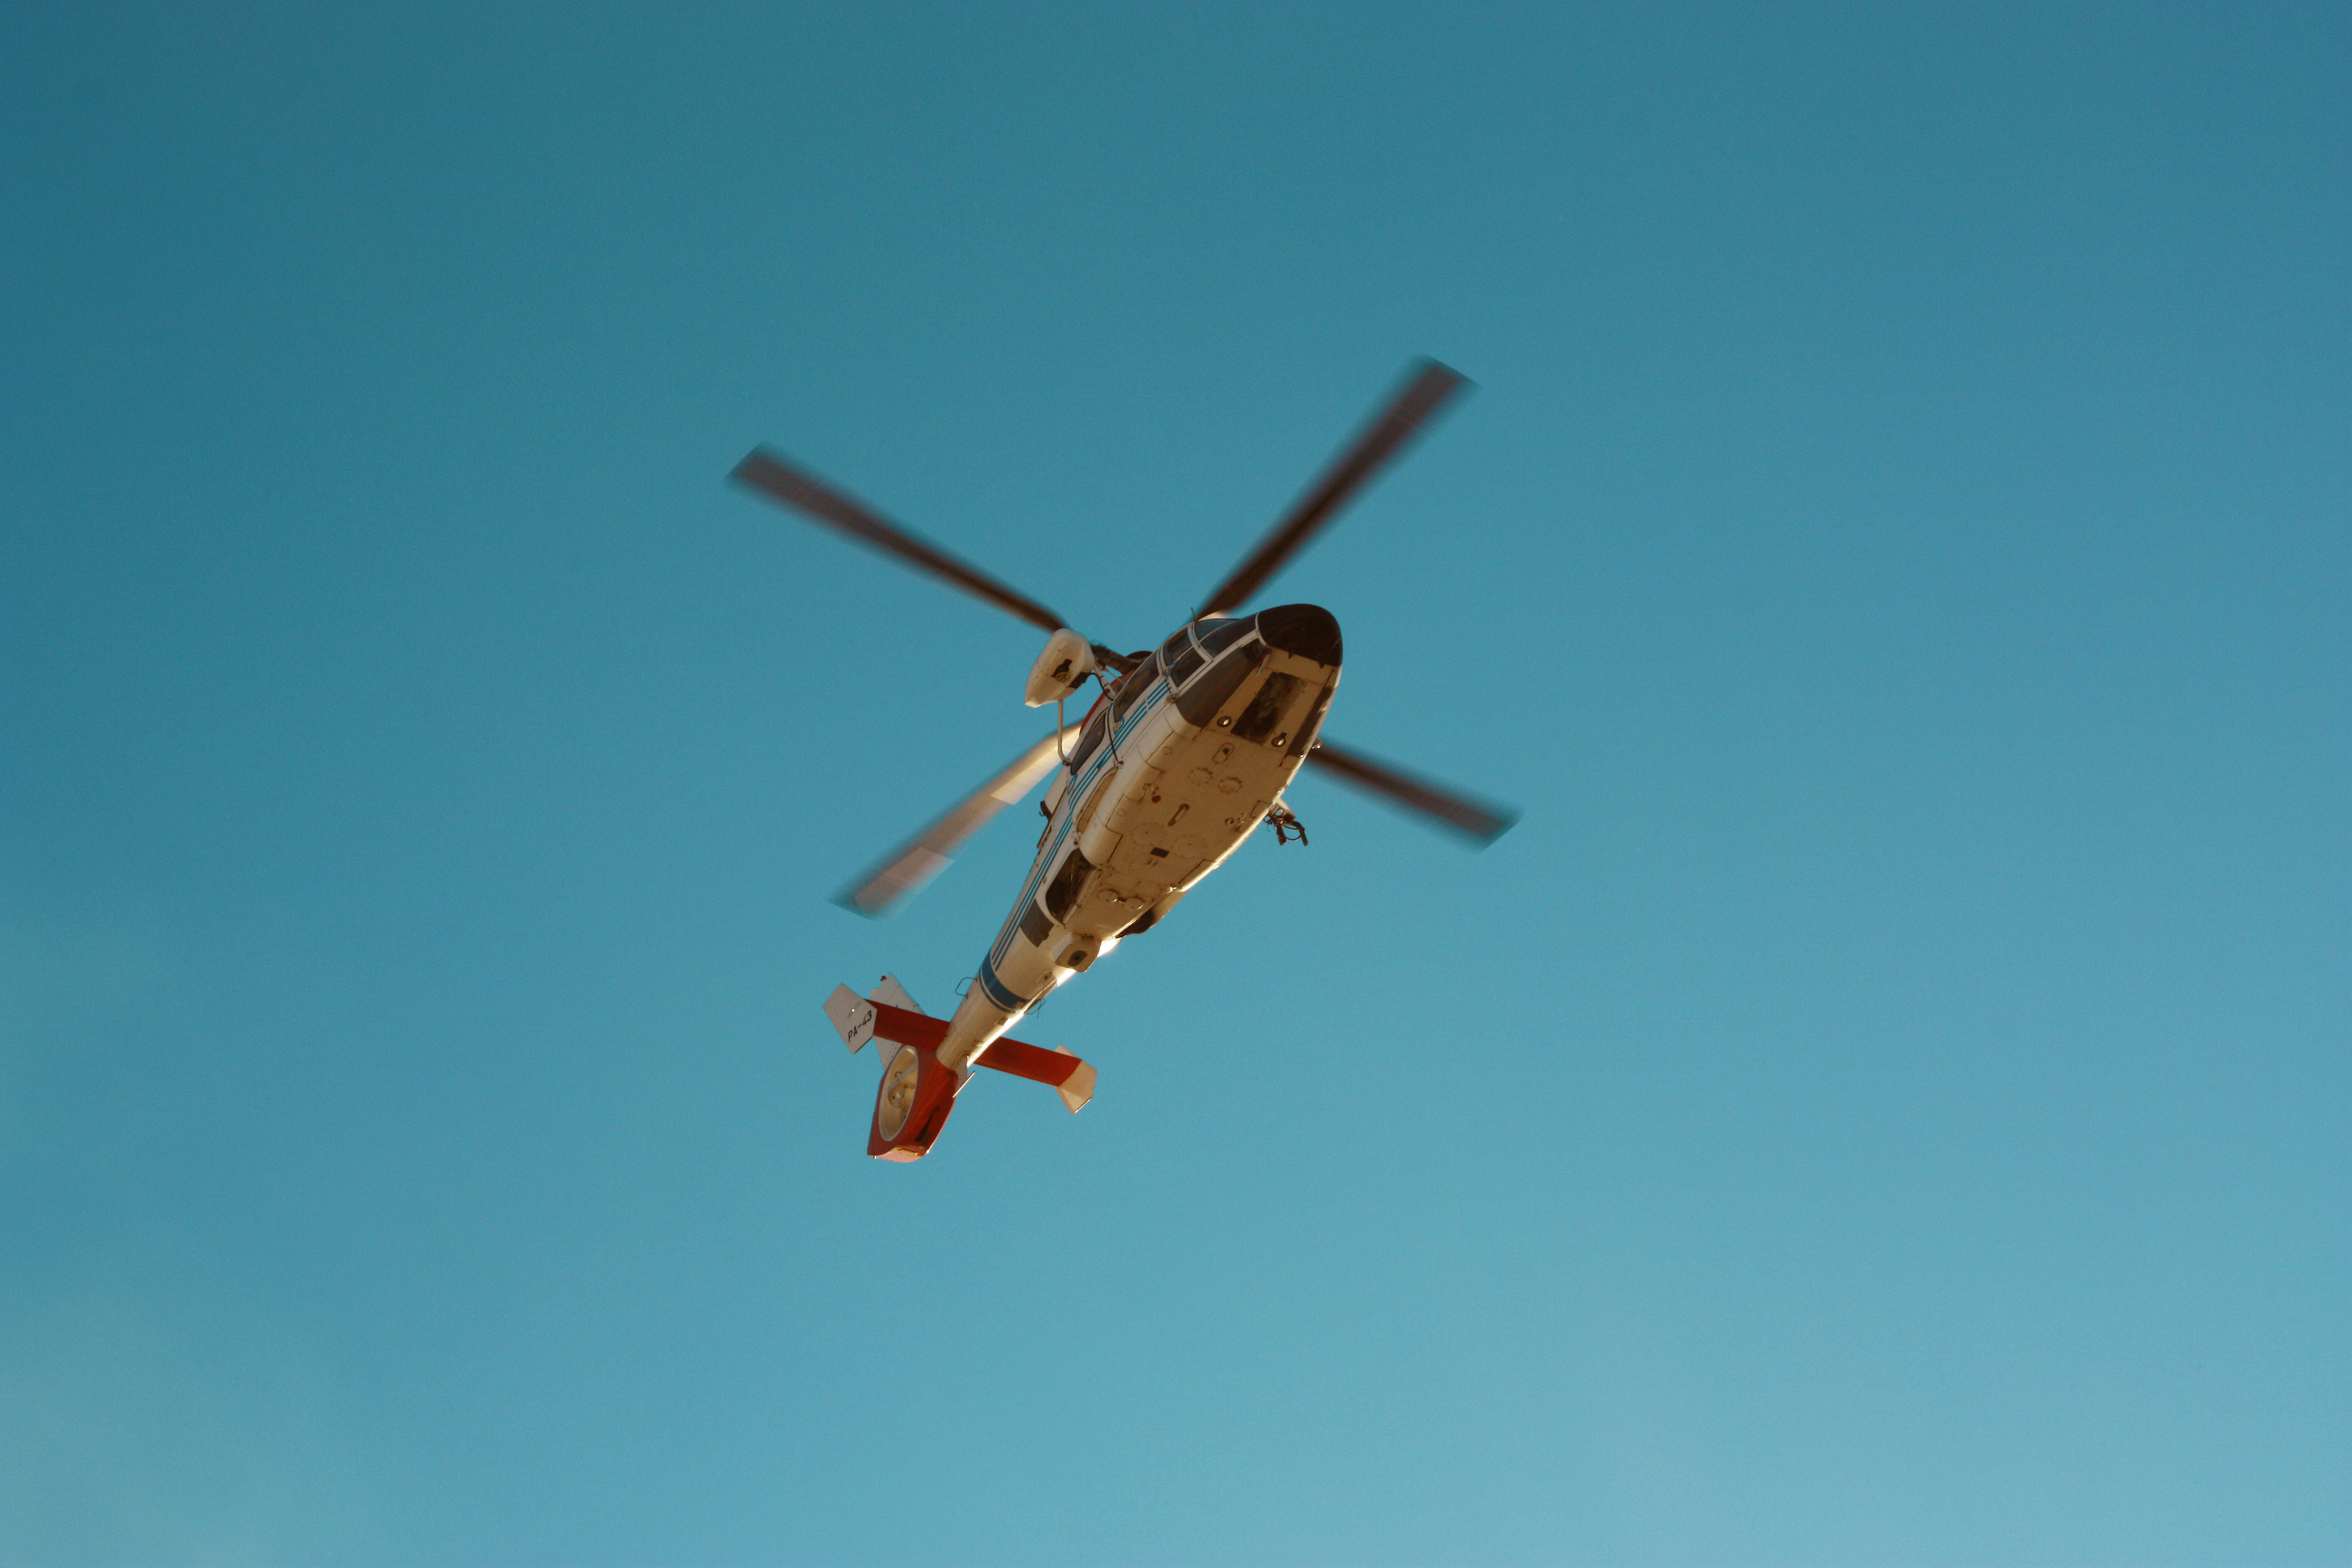
helicopter, flying, sky, propeller, vehicle, aircraft, rotorcraft, helicopter rotor, aviation, air travel, wing, travel, general aviation, aerospace engineering, flight, aerospace manufacturer, electric blue, windshield, tire, fin